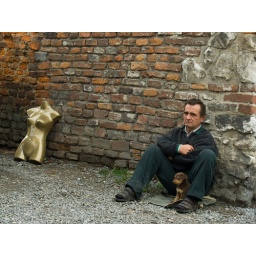
Poland 2007, Cracow: Walk and meeting around the city, man selling a puppy in the street